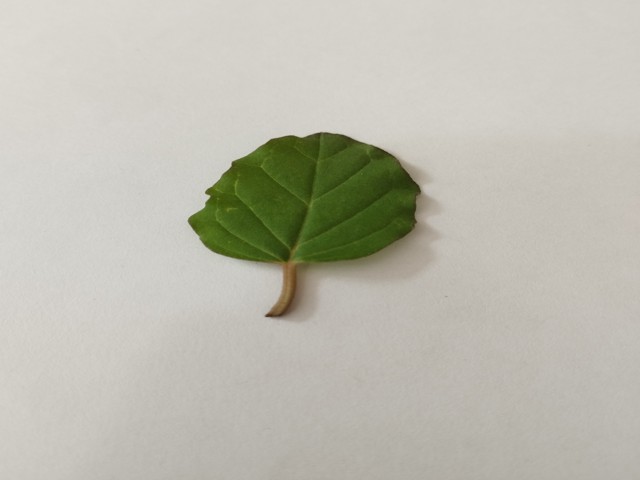
Plant: punarnava